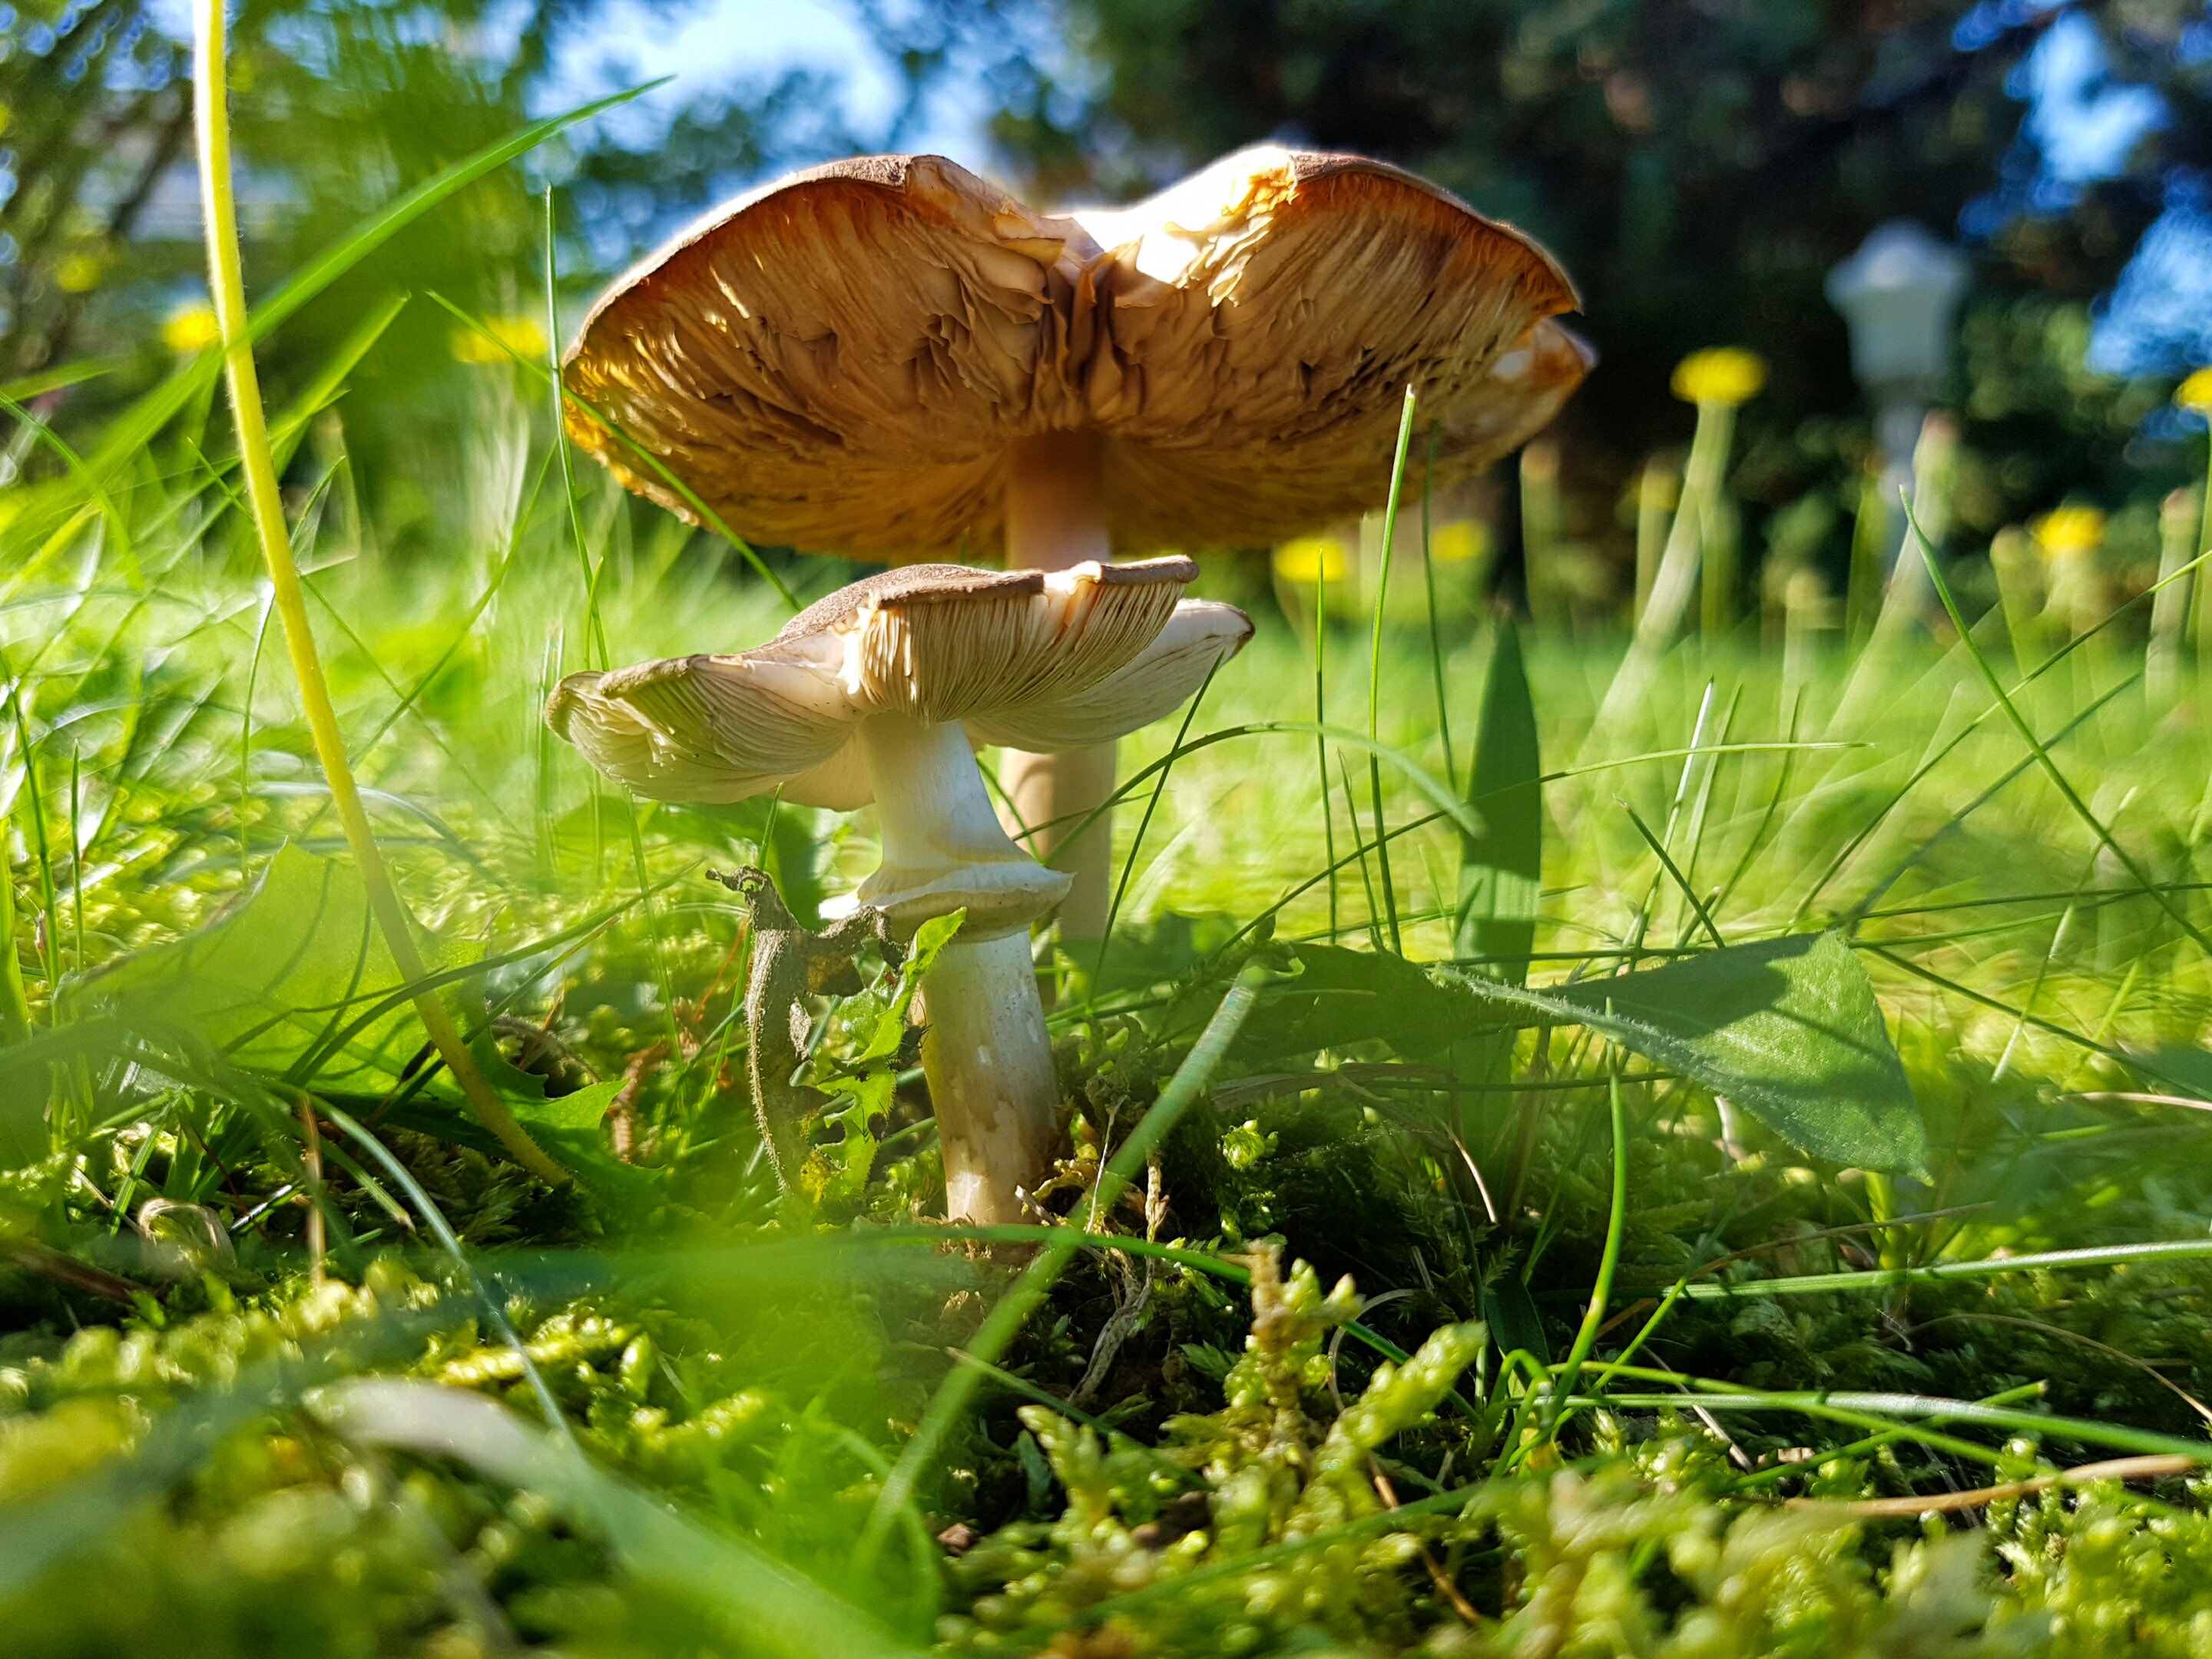
tree, nature, forest, grass, plant, lawn, meadow, sunlight, leaf, flower, wildlife, green, autumn, botany, mushroom, flora, fauna, wildflower, fungus, woodland, habitat, terry, macro photography, natural environment